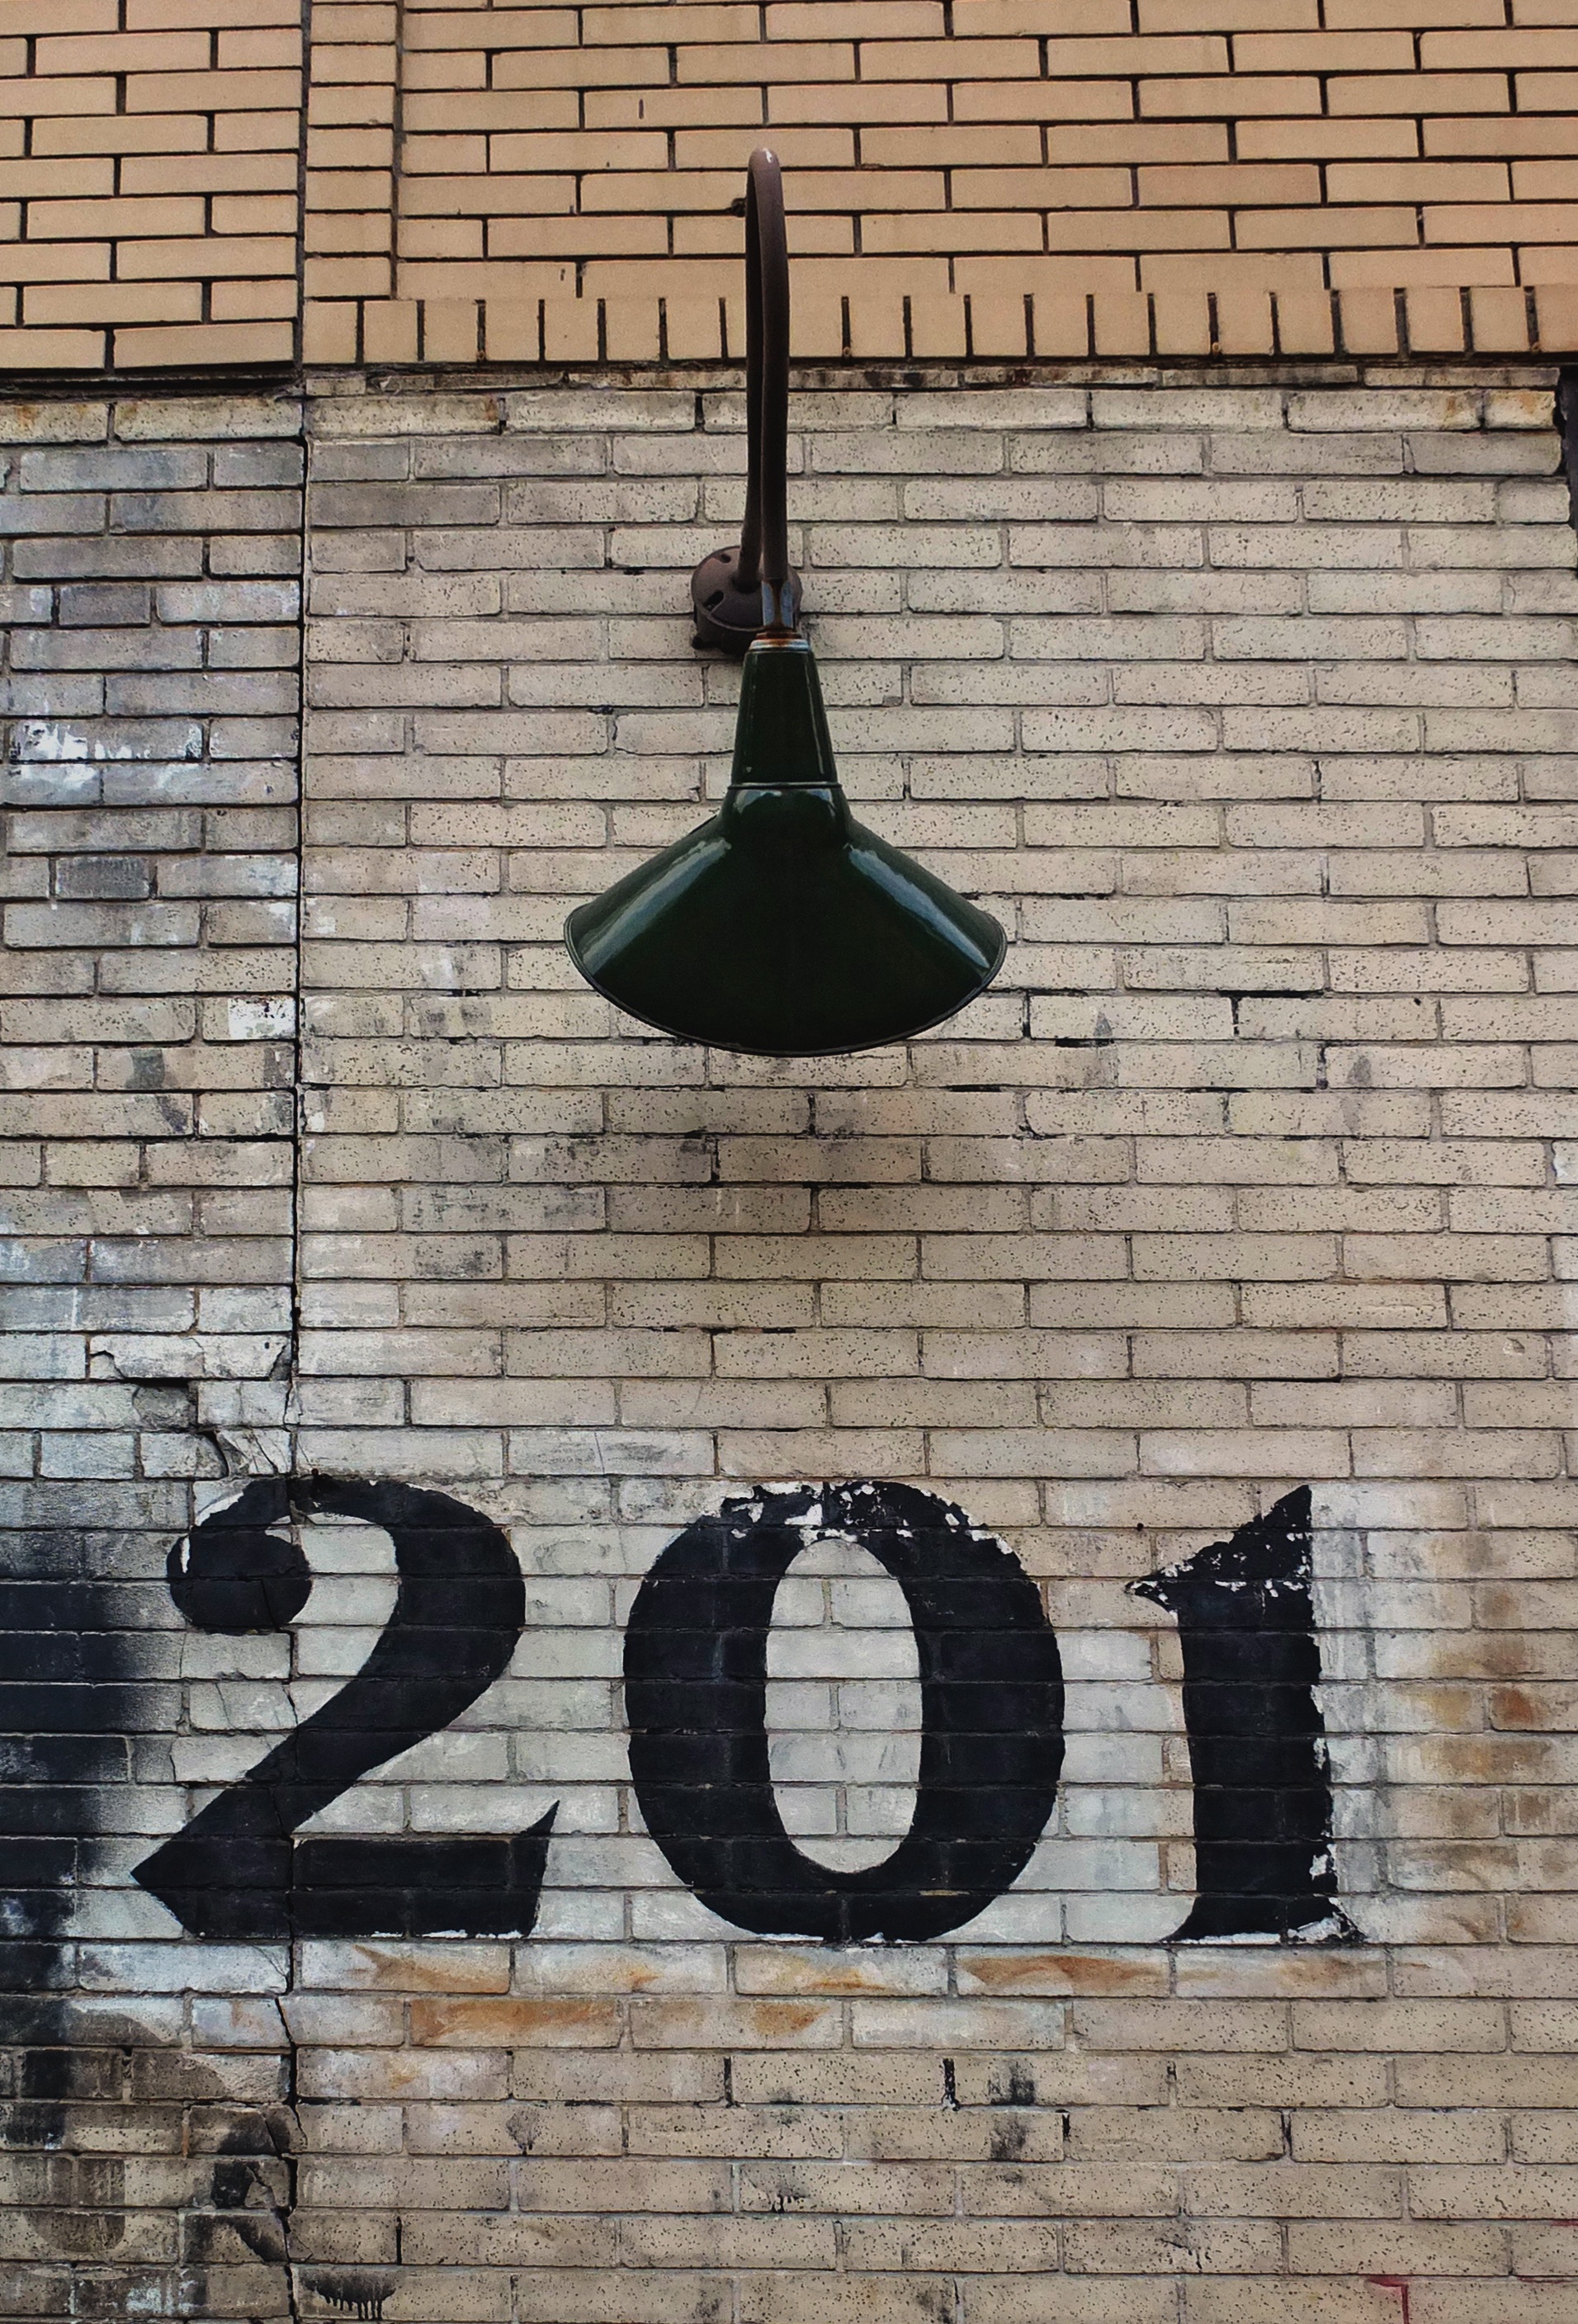
wood, number, new york, wall, black, brick, lighting, art, stencil, iron, shape